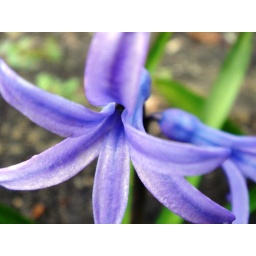
first blue flower in my garden